Mary Philbin

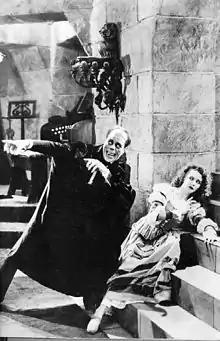
With Lon Chaney in "The Phantom of the Opera"

Philbin played a few parts during the early talkie era and most notably dubbed her own voice when "The Phantom of the Opera" was given sound and re-released. She retired from the screen in 1930.